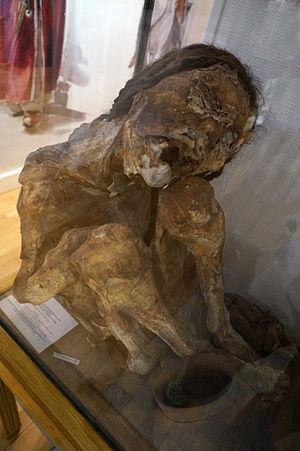
Mommie pré colombienne ramenée en 18892 par le baron de Diétrich en COlombie.
Le Musée de Saint-Dizier est un musée de la ville de Saint-Dizier.